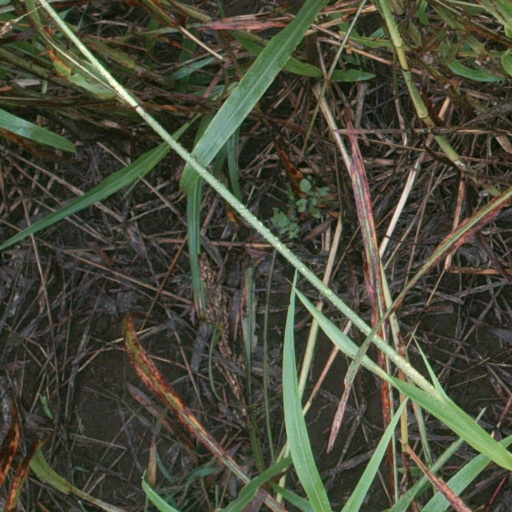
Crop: sorghum